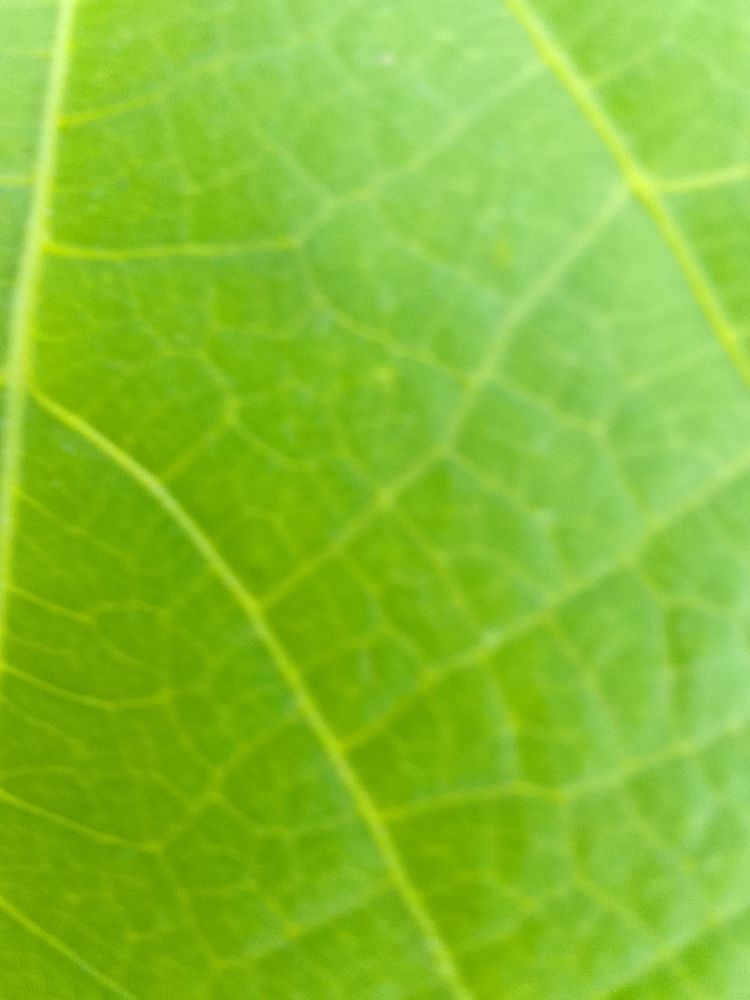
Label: healthy